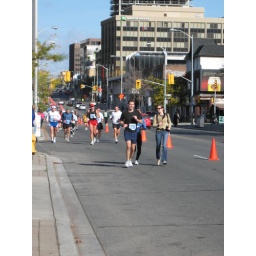
a girl providing encouragement to her partner by running with him at the half way point